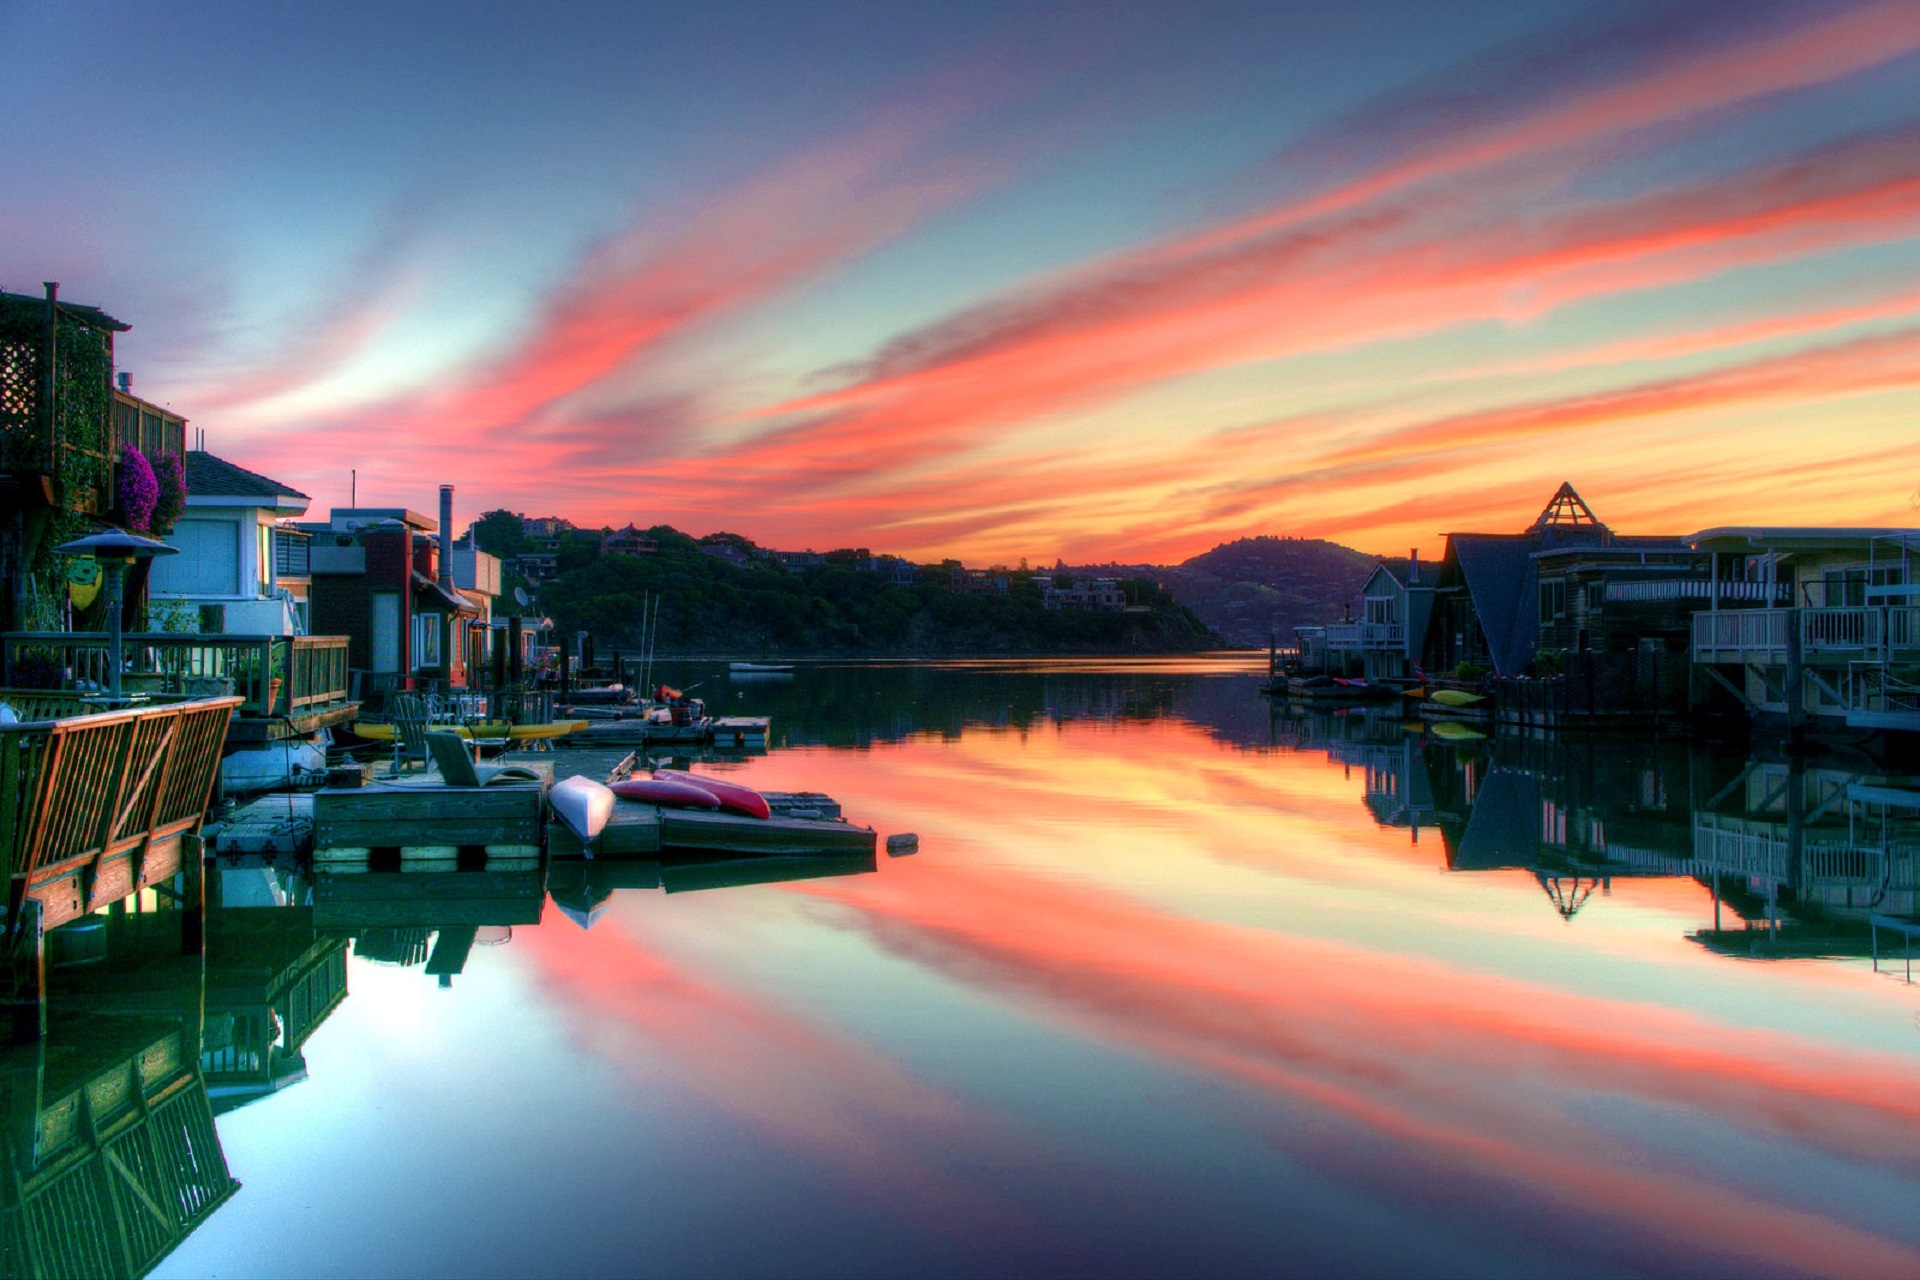
landscape, sea, coast, water, horizon, dock, sky, sunrise, sunset, sunlight, morning, dawn, cityscape, dusk, evening, twilight, reflection, scenic, seascape, usa, bay, harbor, colorful, waterfront, california, waterway, clouds, homes, sausalito, afterglow